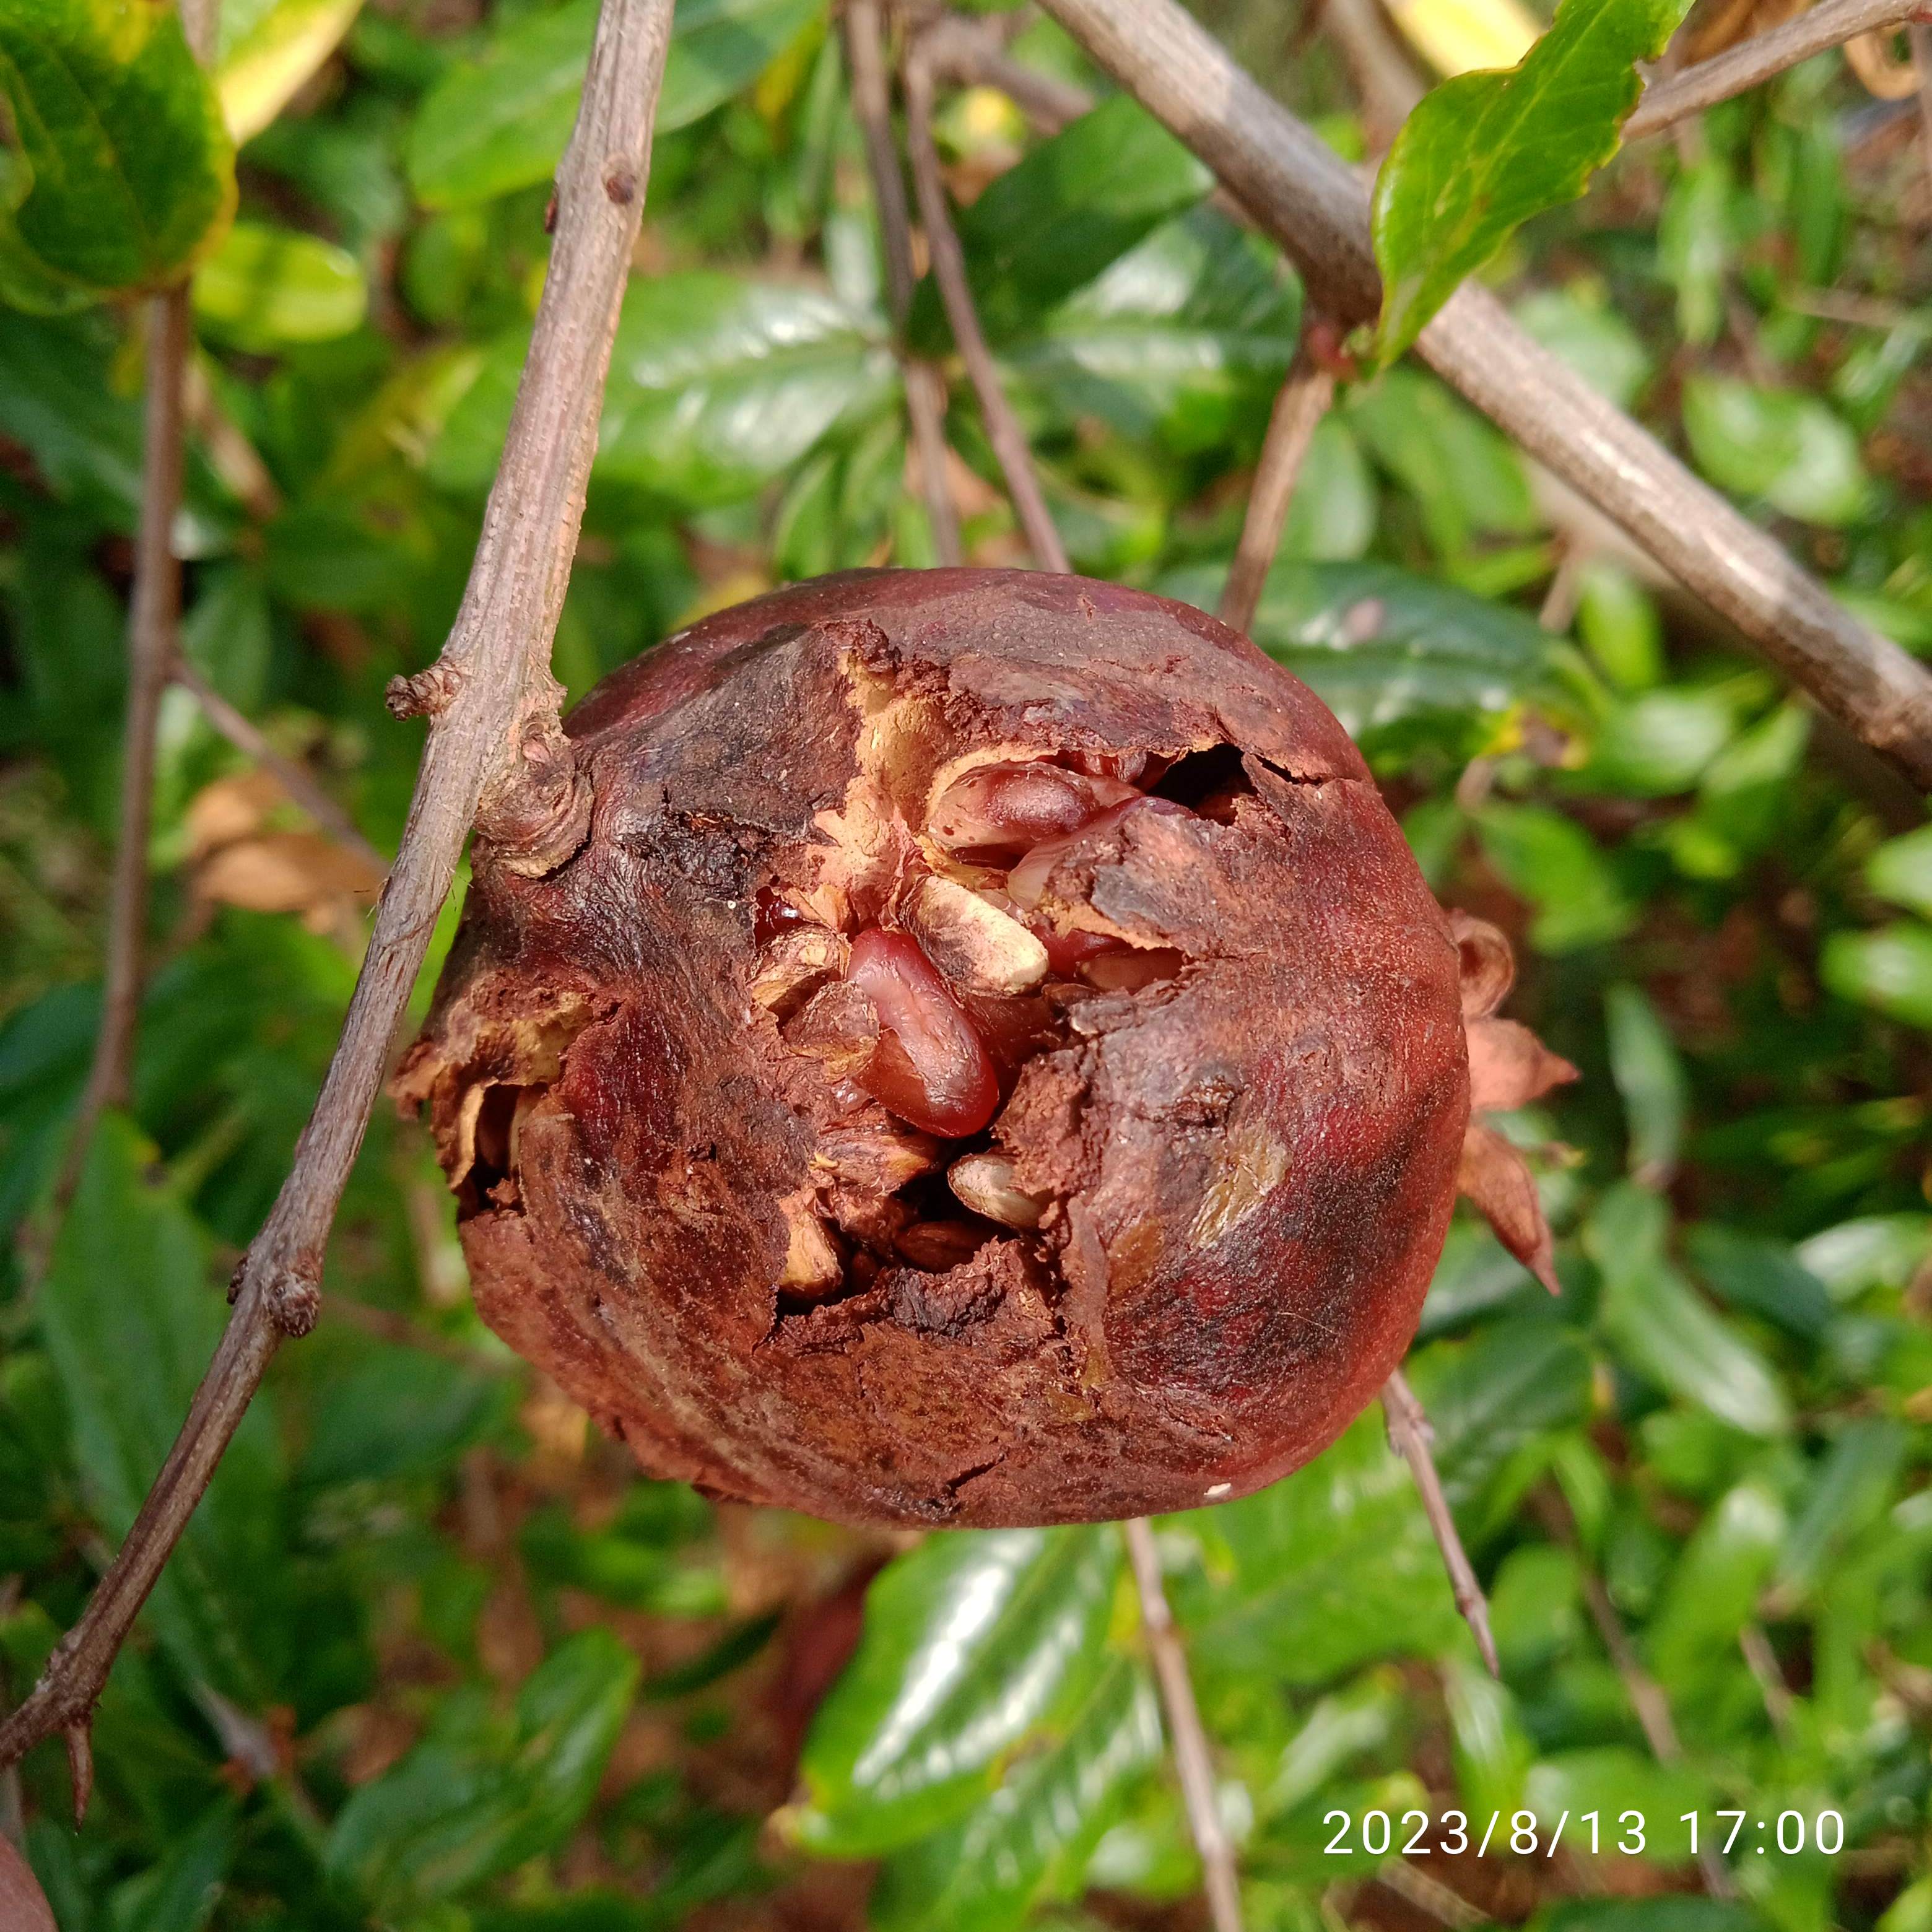
Label: Bacterial_Blight